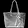
Label: Bag